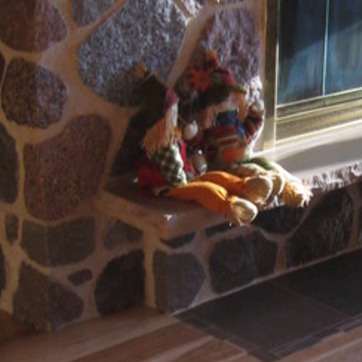
Material: fabric